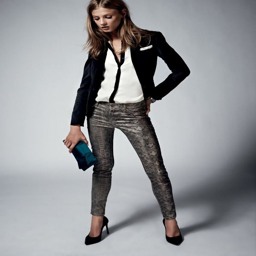
a chic look with a class white pocket square # fashion